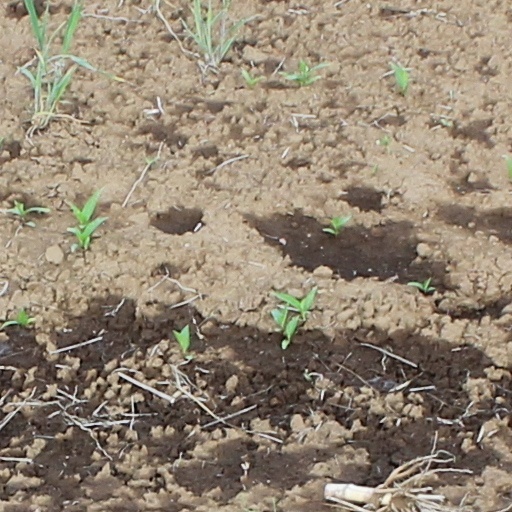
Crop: wheat